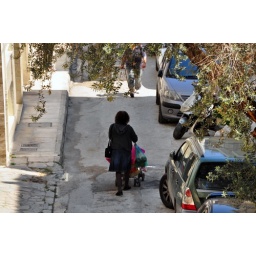
A lady with a baby and shopping bags passes under our window from the nearby Friday Laiiki.